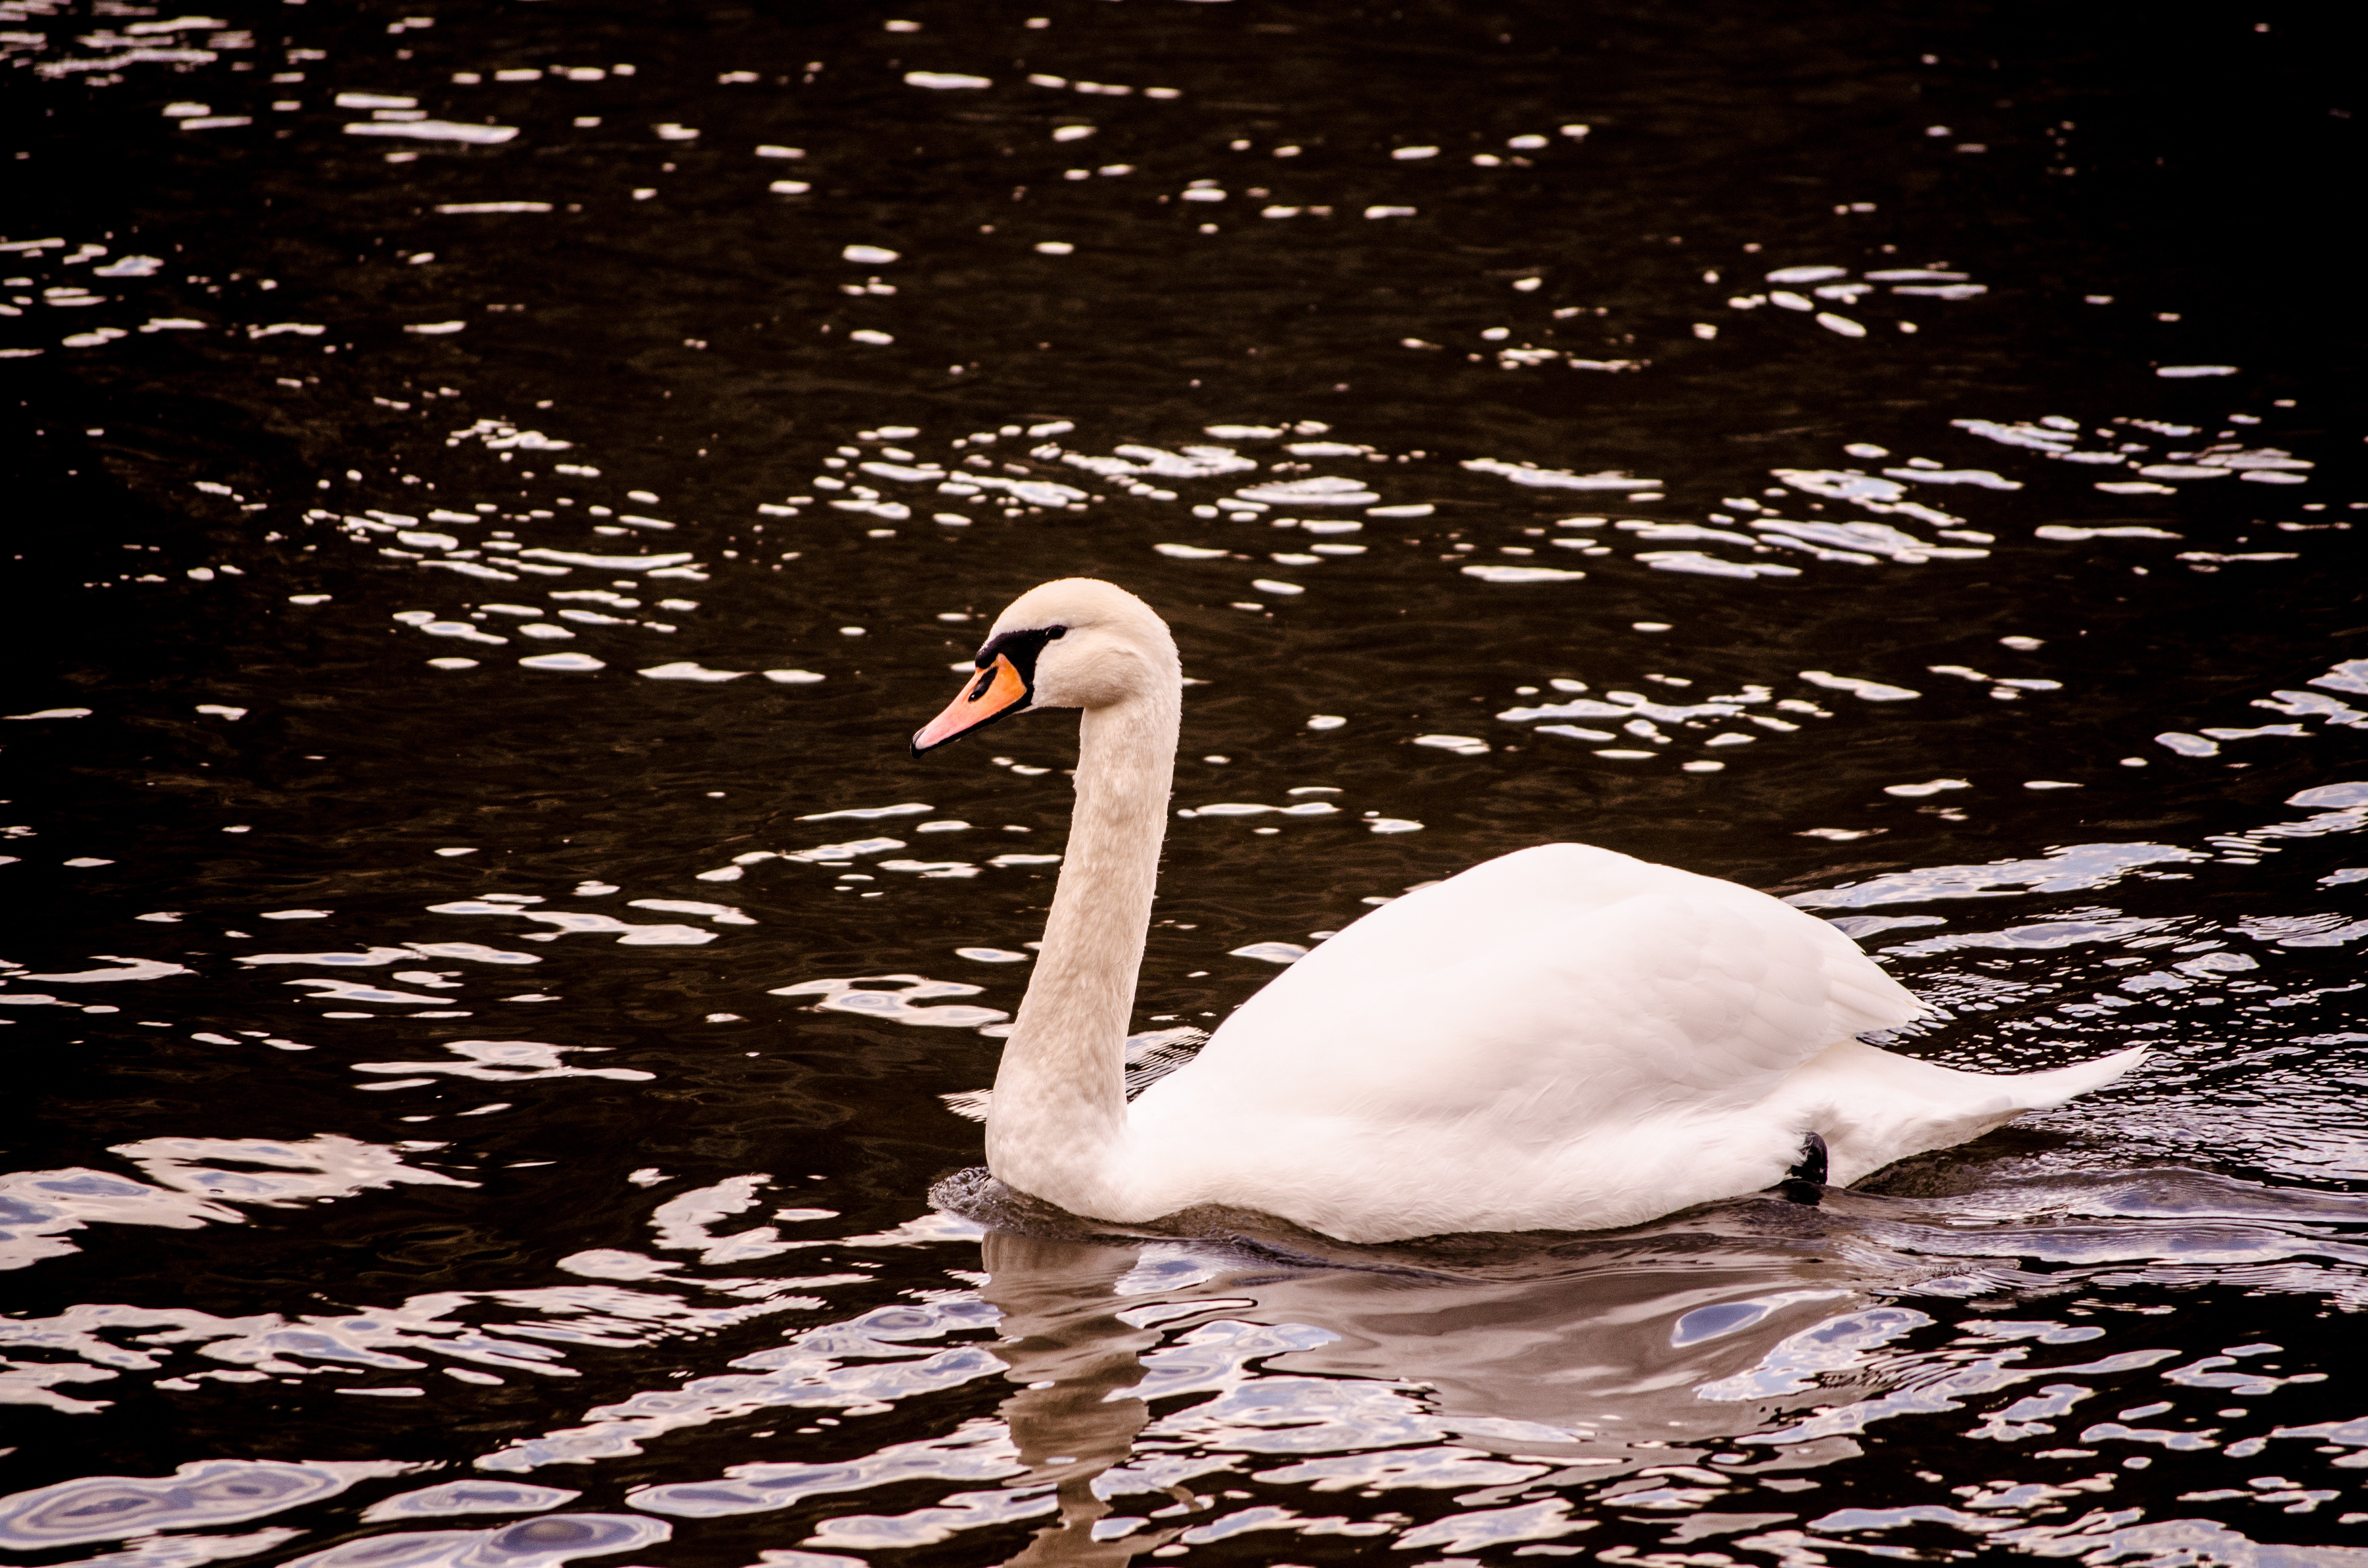
water, nature, bird, wing, black and white, lake, animal, river, wildlife, reflection, beak, monochrome, feather, fauna, swan, vertebrate, waterfowl, water bird, graceful, ducks geese and swans